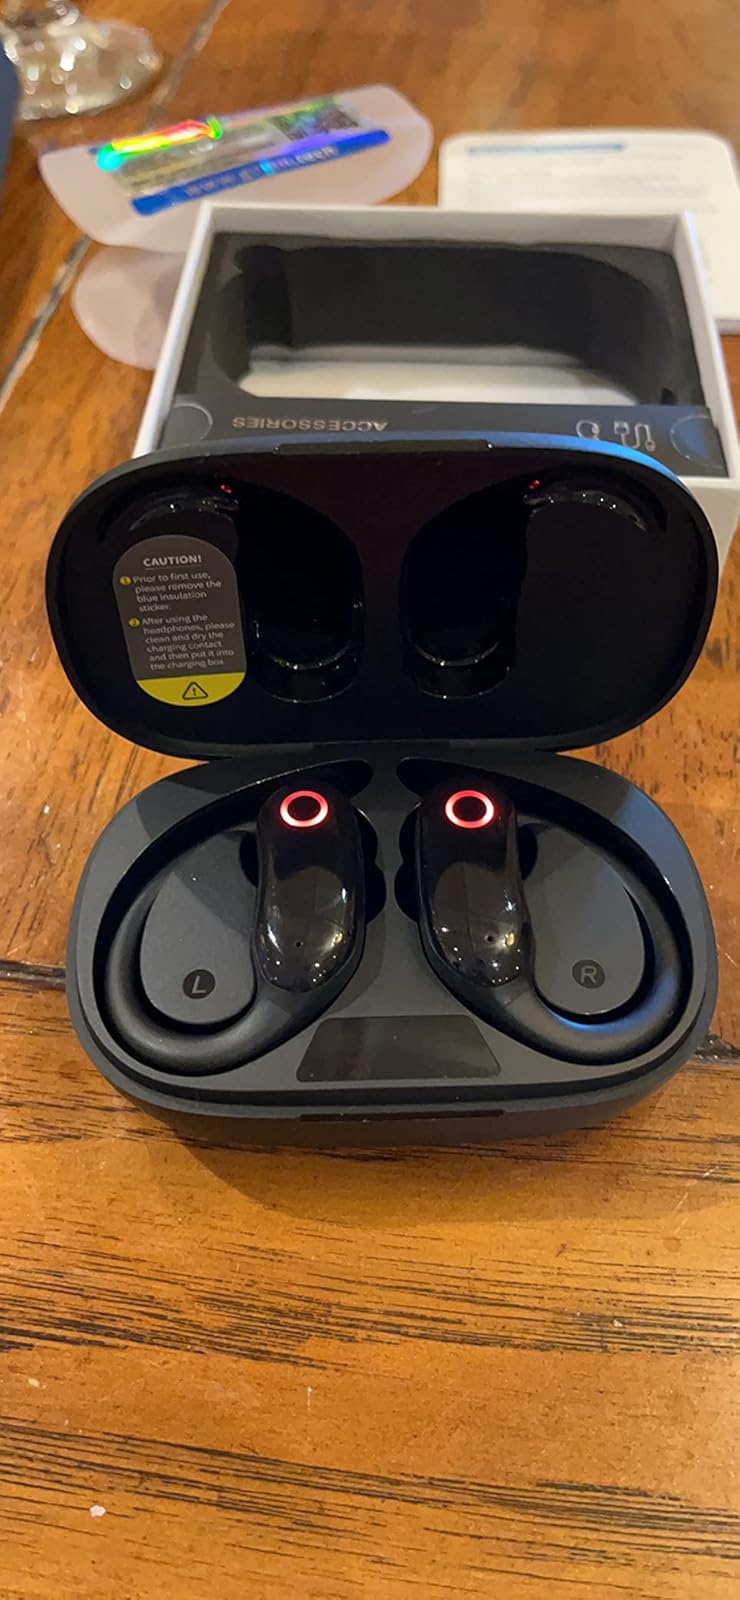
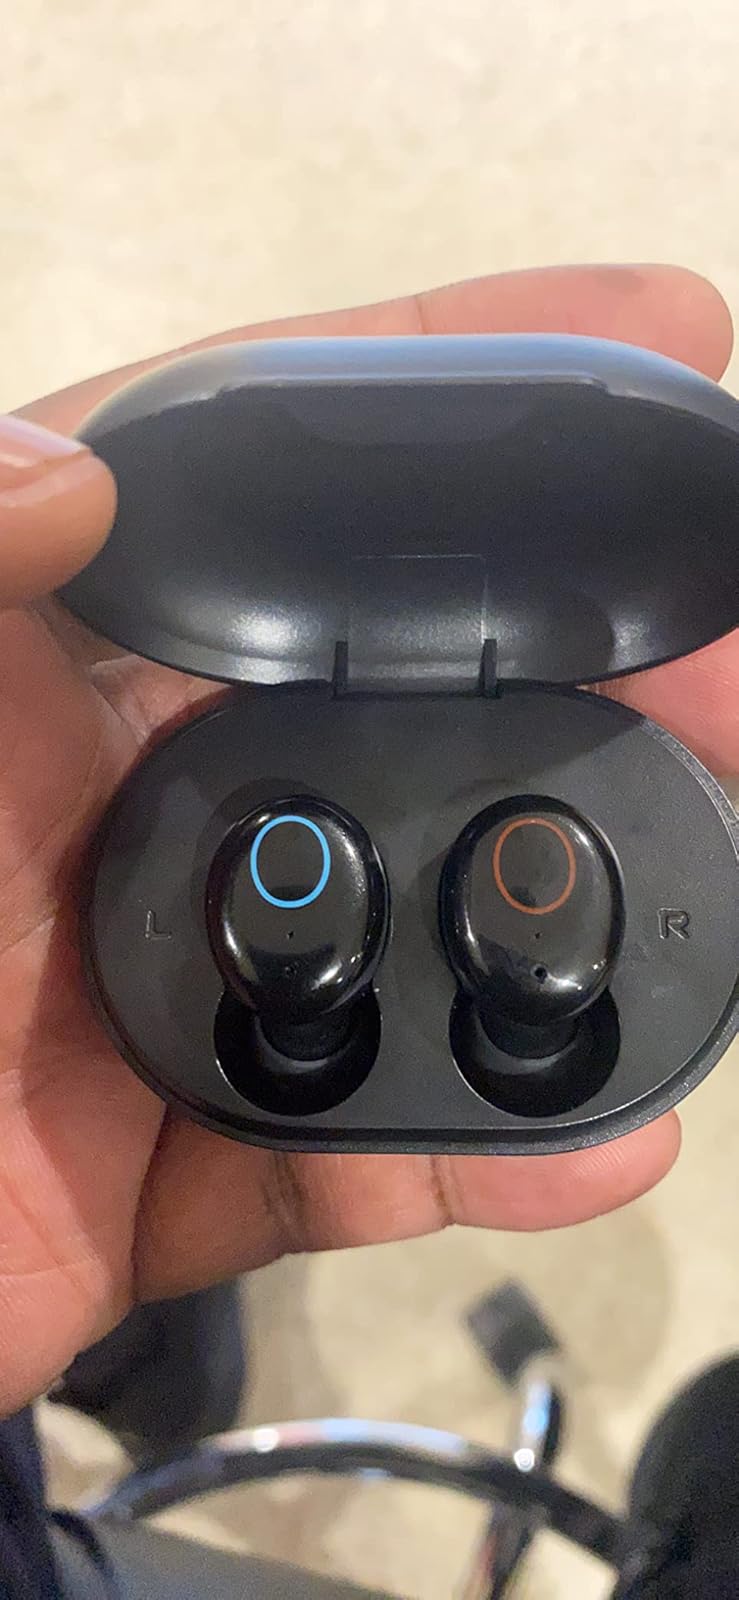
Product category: earbuds
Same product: no